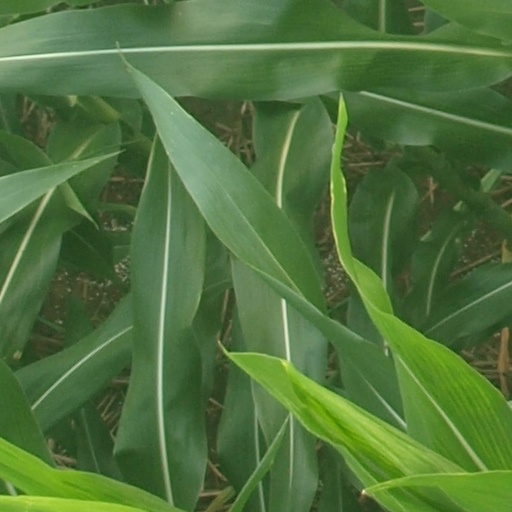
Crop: maize; corn